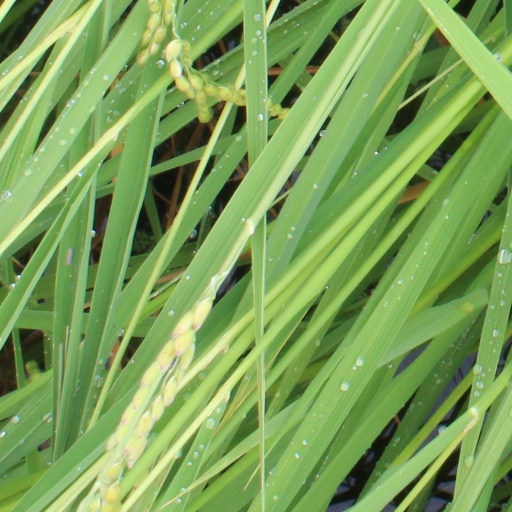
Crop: rice